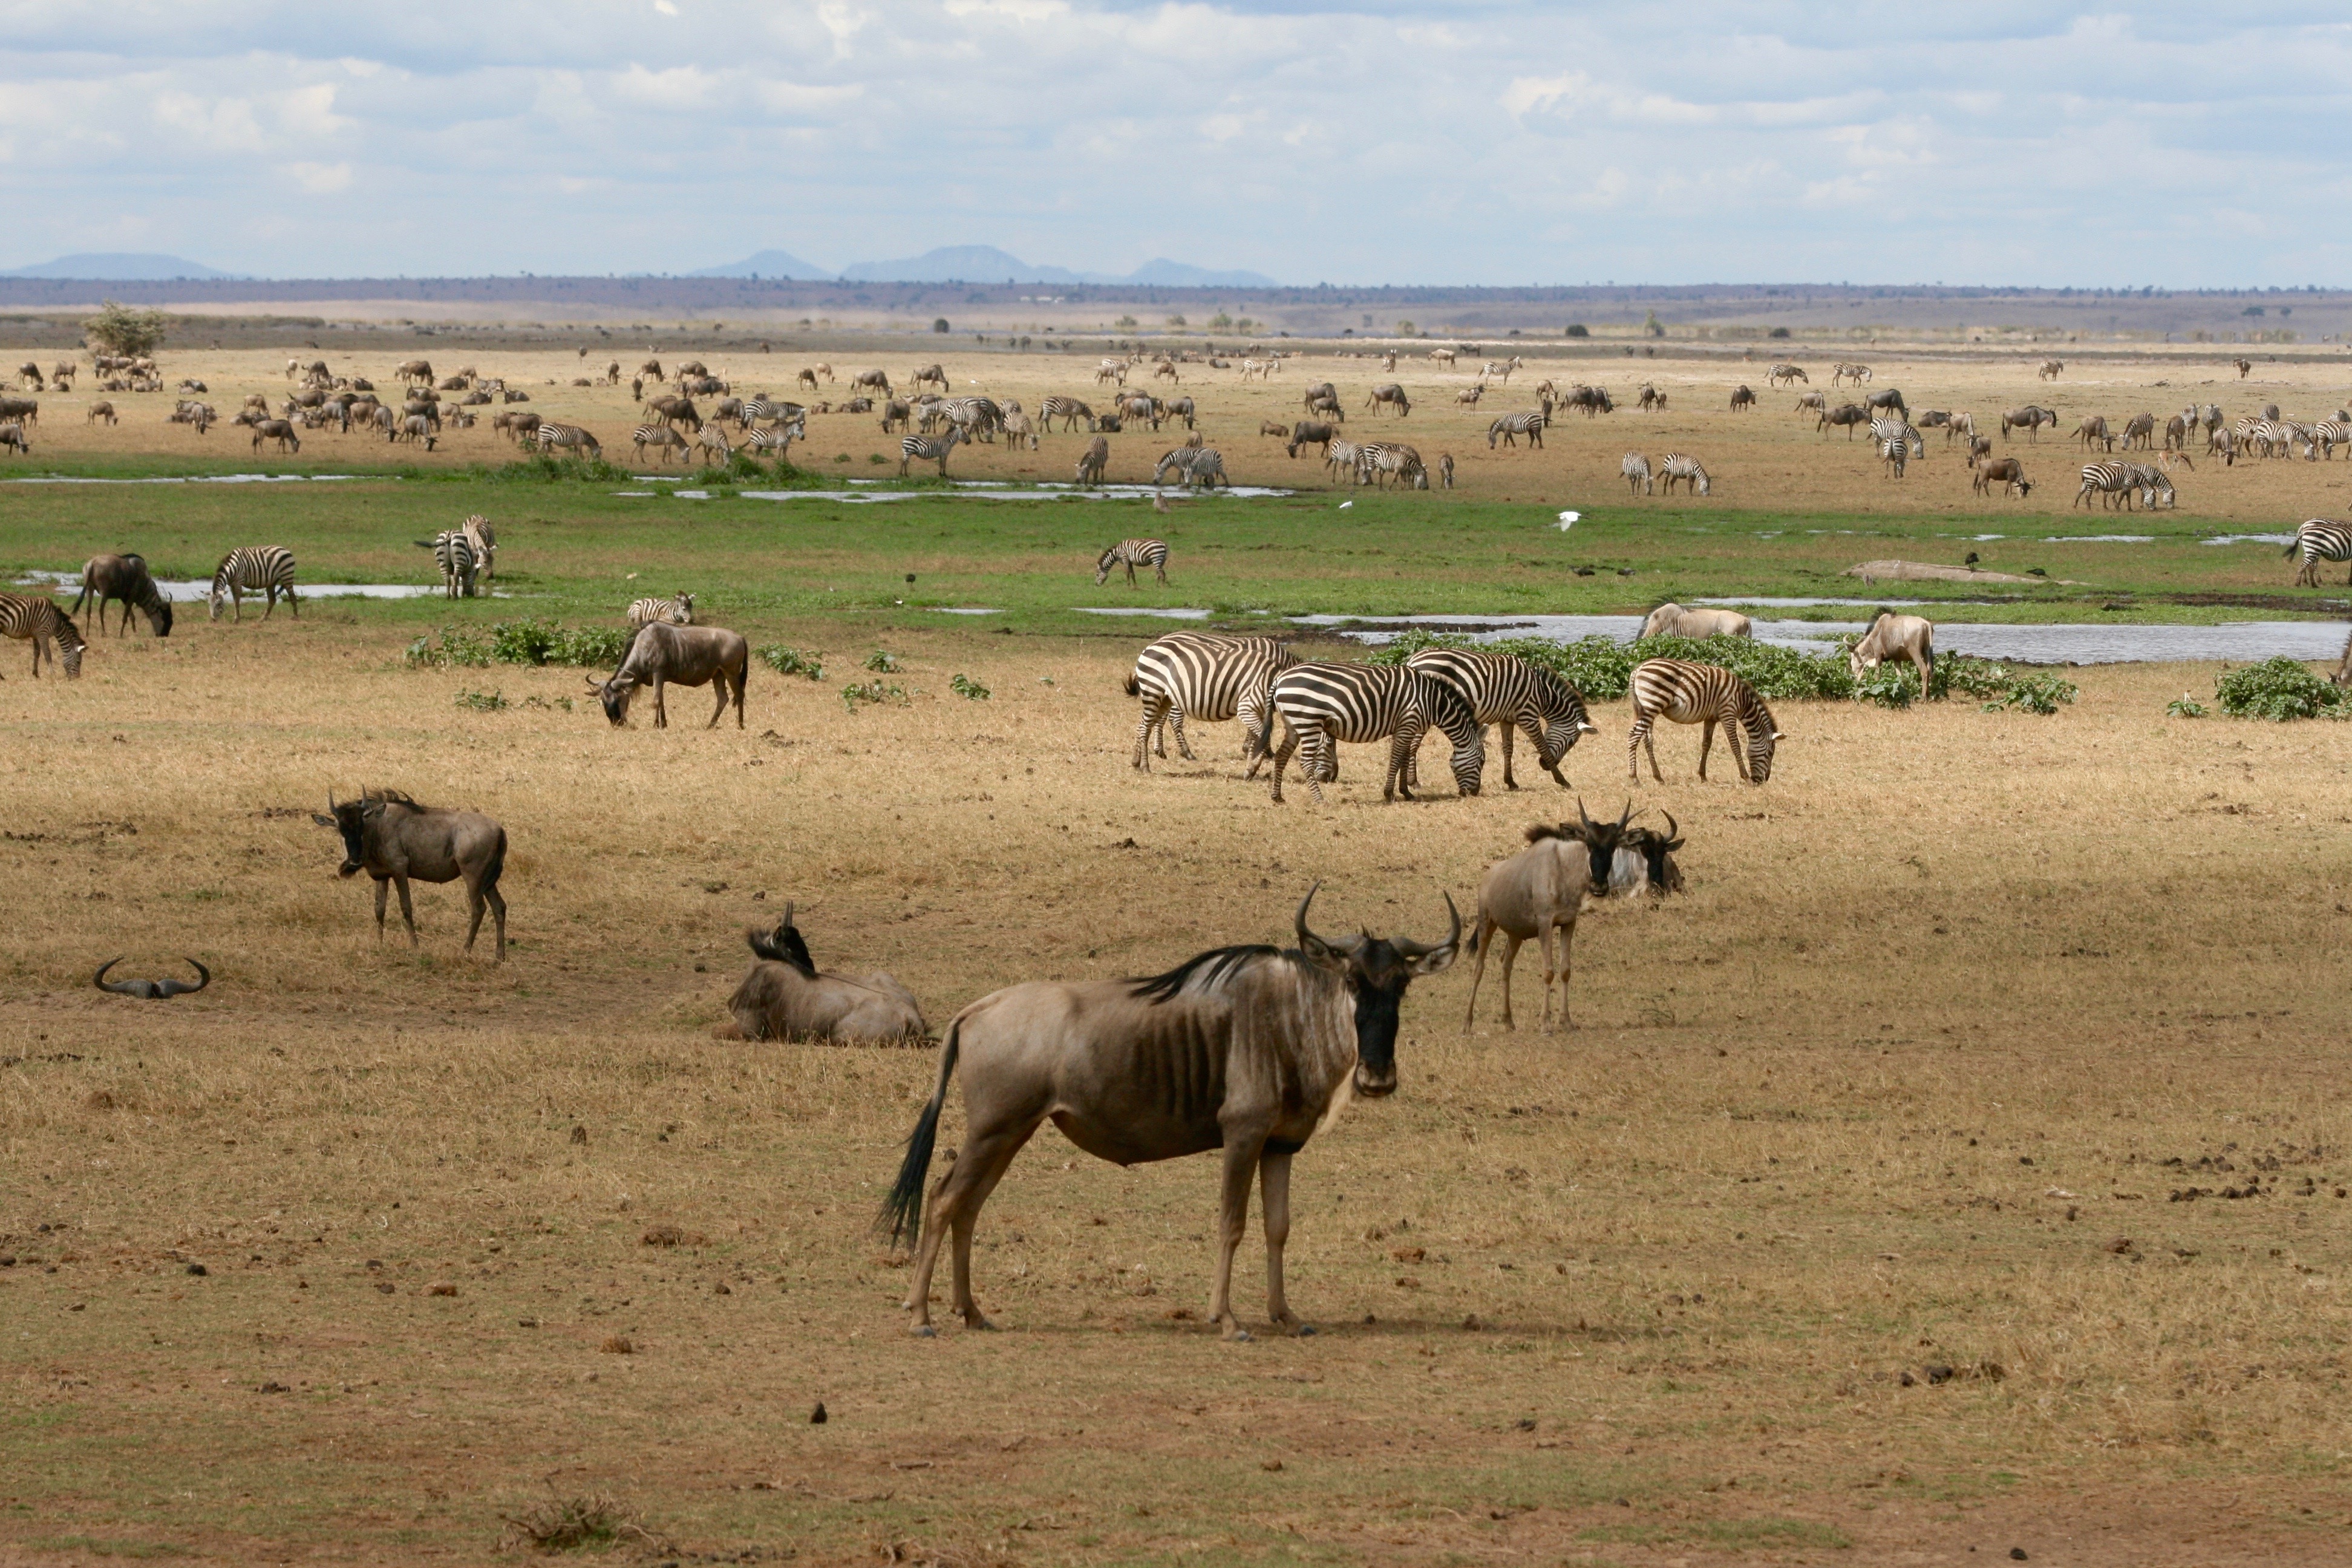
landscape, field, prairie, adventure, wildlife, herd, pasture, grazing, fauna, savanna, plain, antelope, watering hole, grassland, habitat, safari, ecosystem, kenya, steppe, rural area, wild animals, wildebeest, natural environment, ecoregion, mustang horse